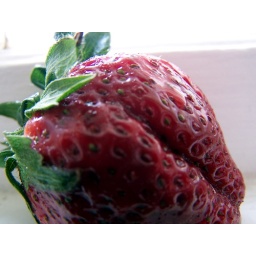
strawberry in kitchen window